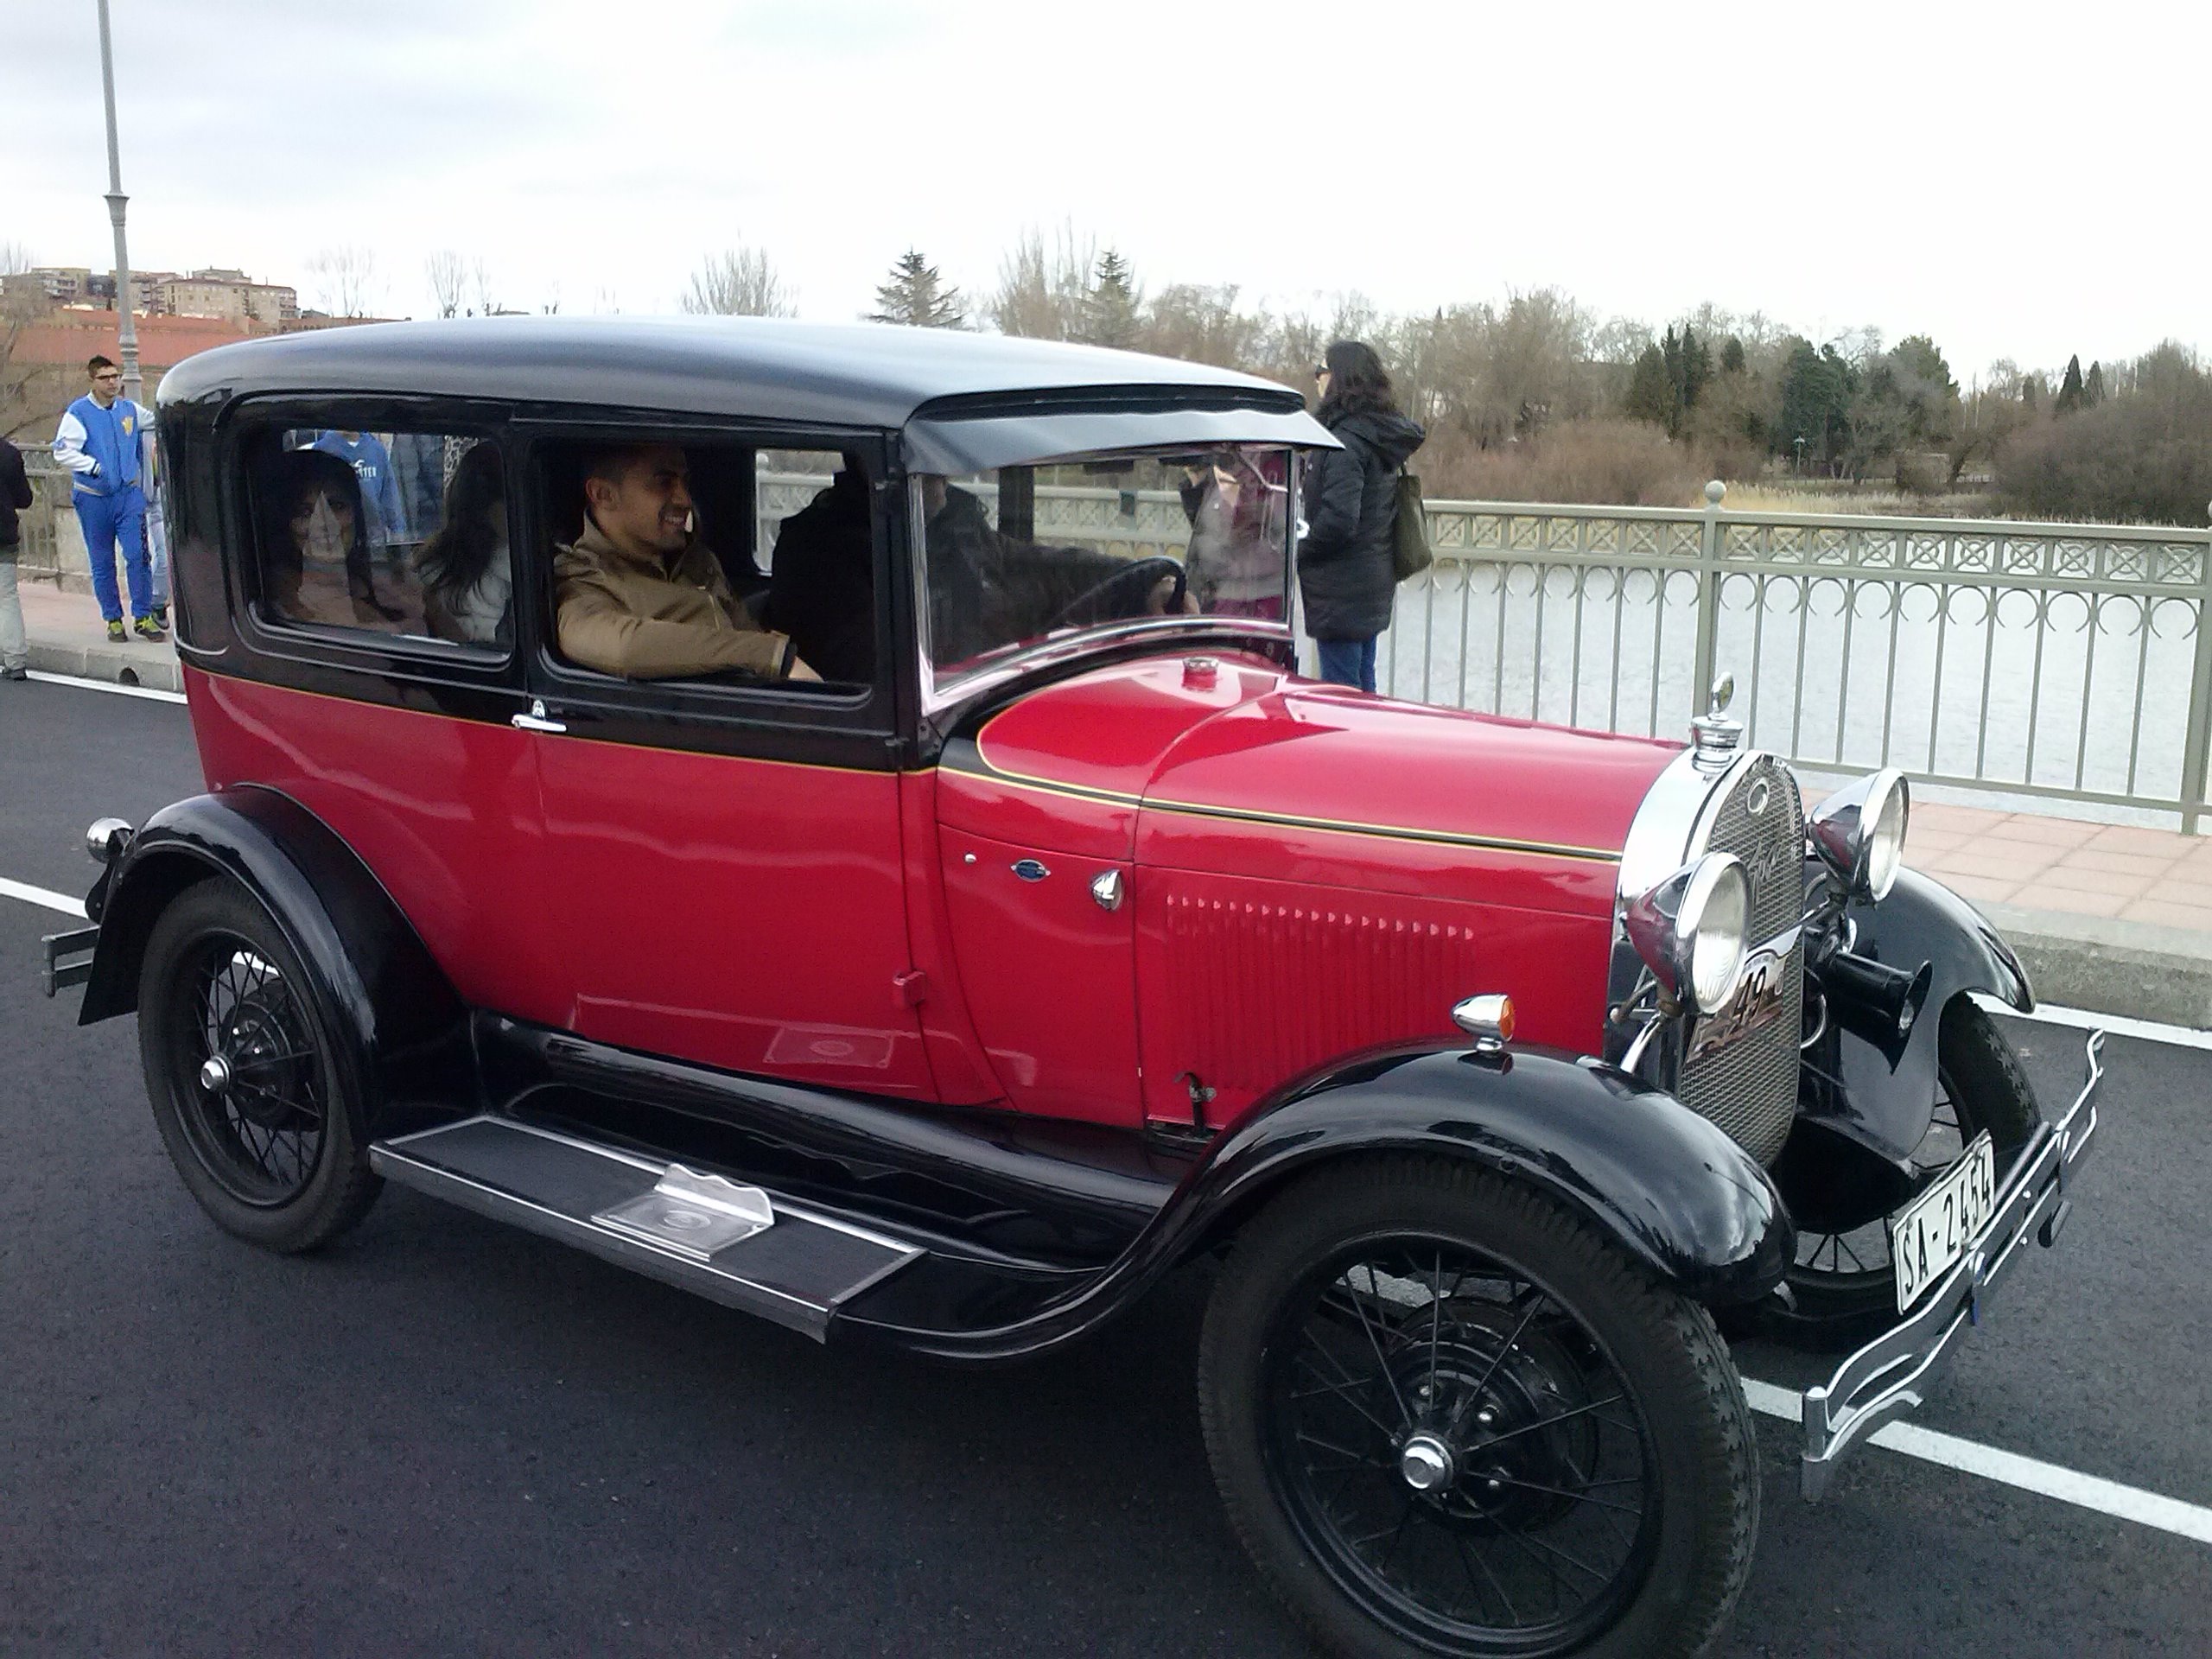
car, automobile, vehicle, classic car, motor vehicle, vintage car, ford, salamanca, classic, antique car, hot rod, land vehicle, touring car, automobile make, automotive exterior, luxury vehicle, ford model a, ford model t